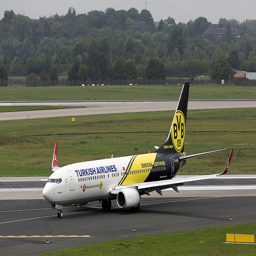
A white, yellow and black jet airliner on a runway.
an air plane on an air port run way
A Turkish Airlines jumbo jet on a runway during the day.
A plane parked on the tarmac at an airport
A black, yellow and white airplane with blue letters on the side.